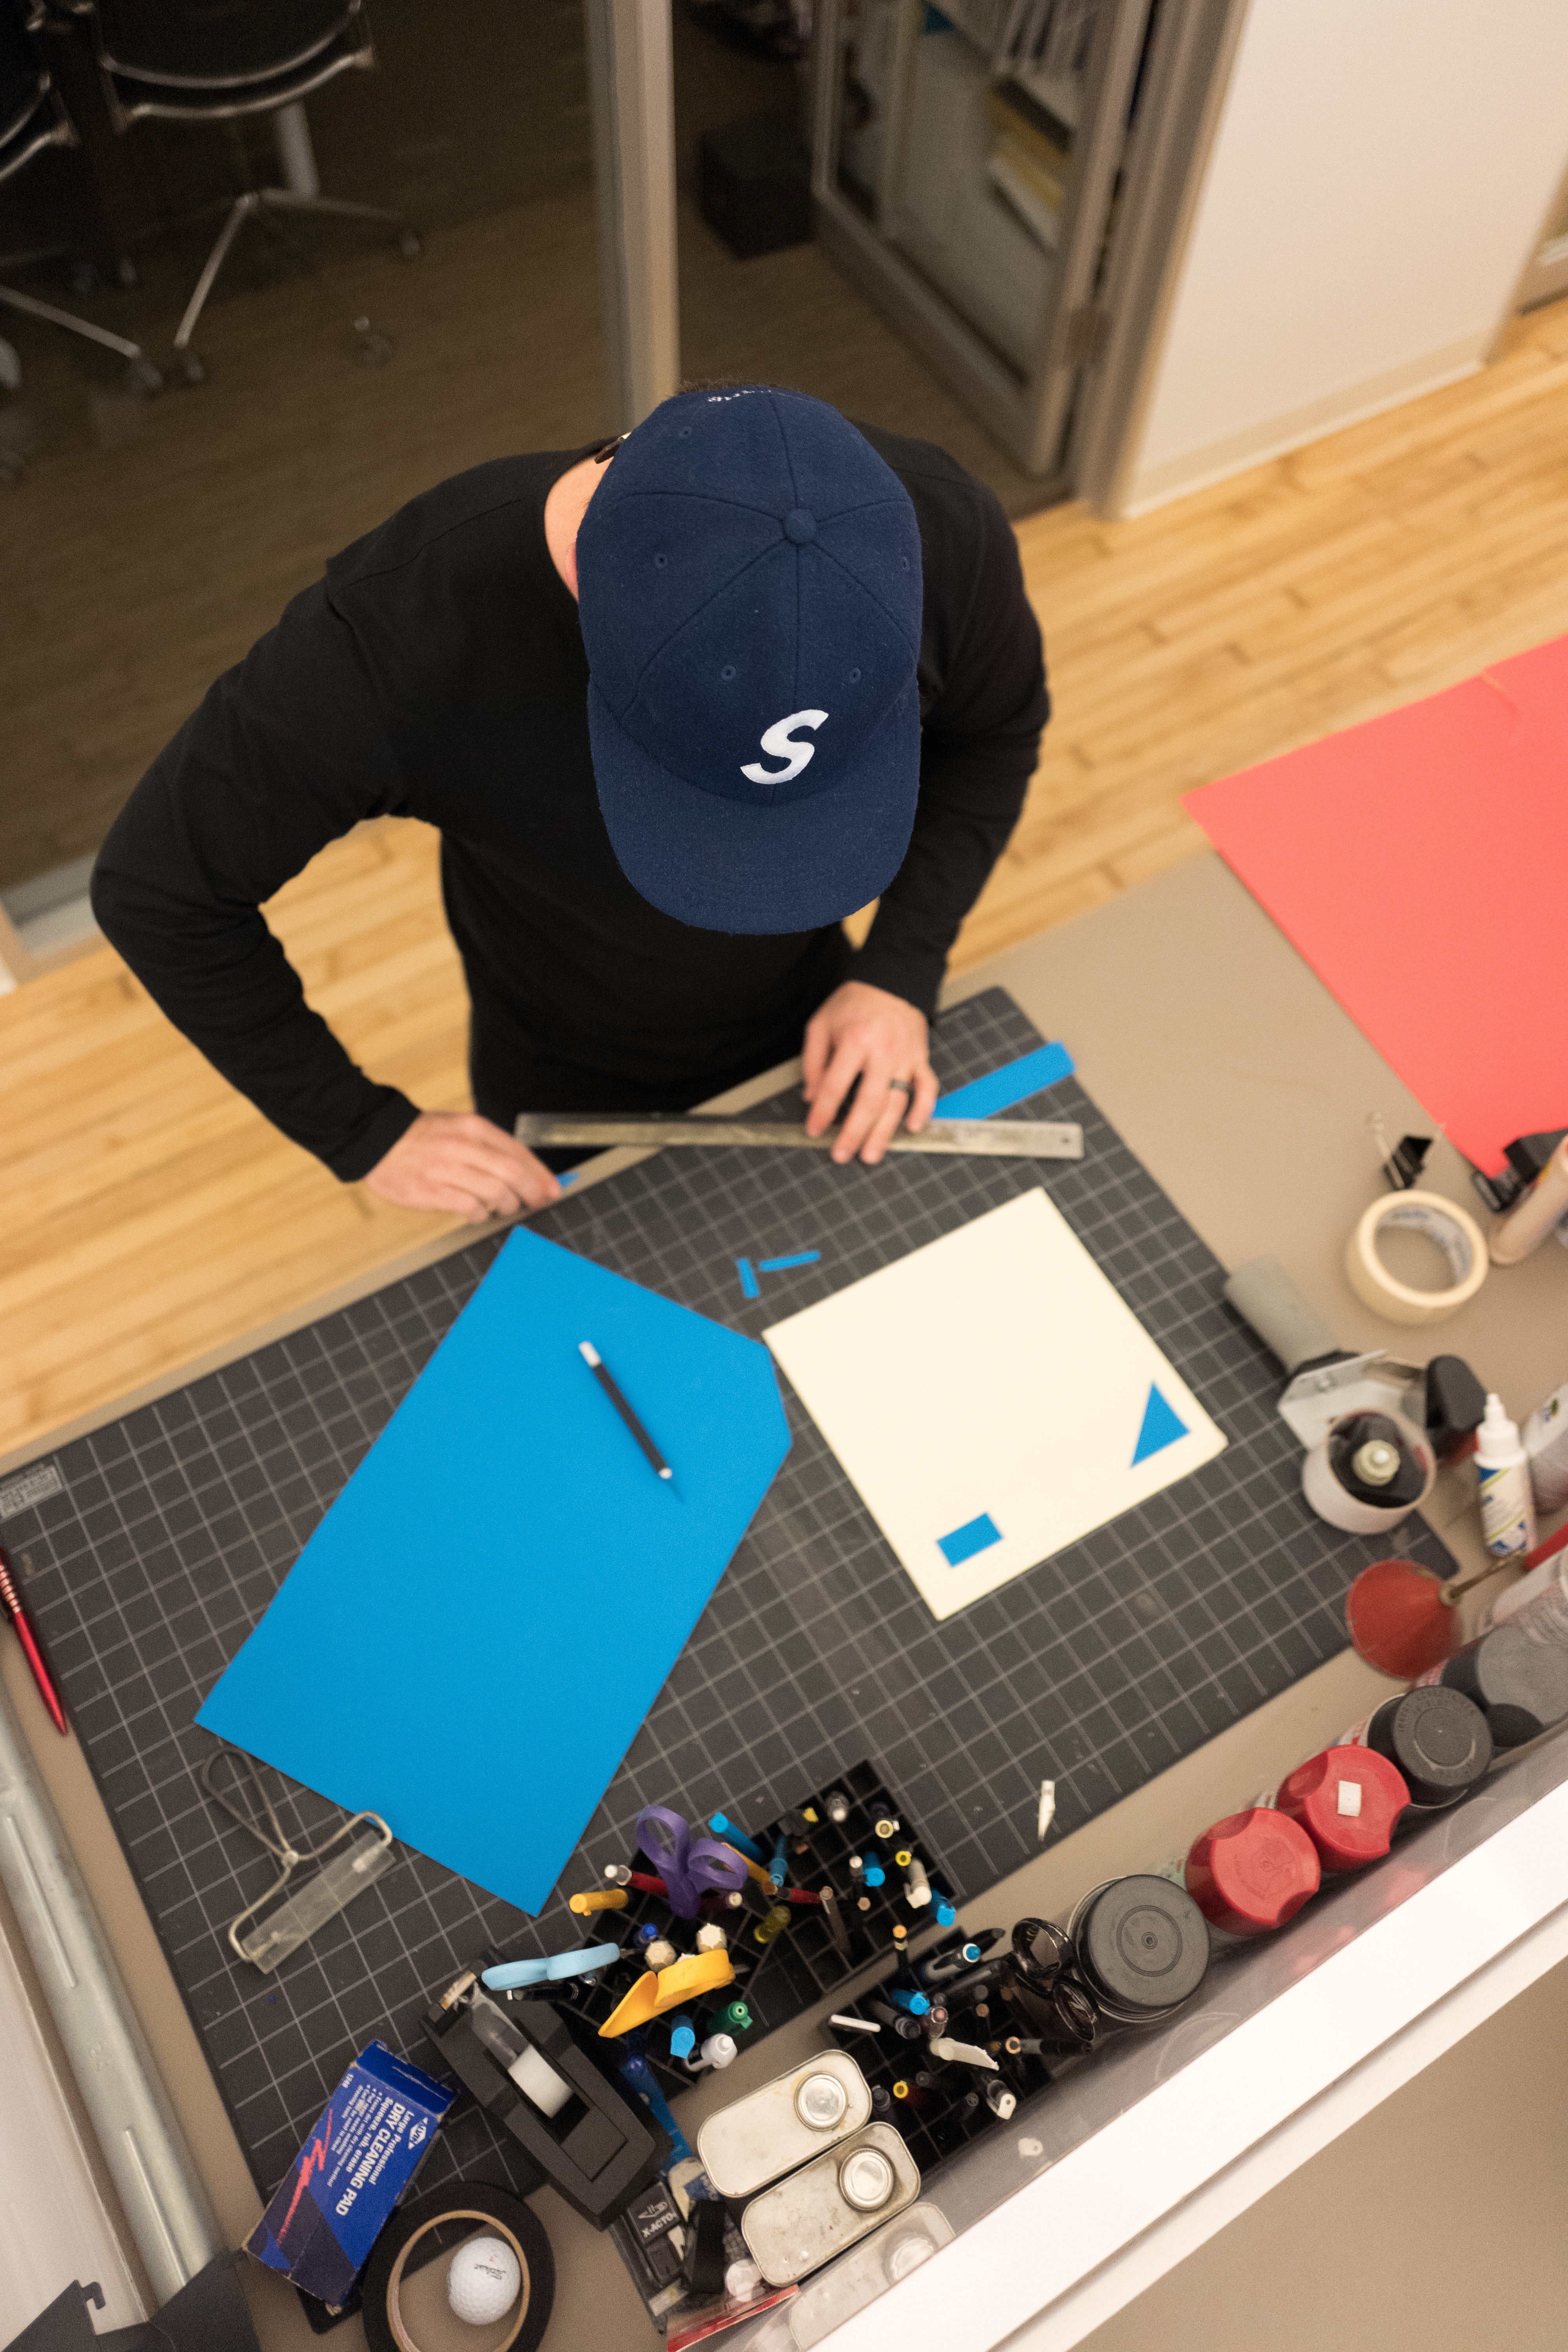
play, color, blue, toy, art, design, screenshot